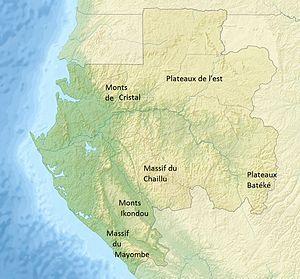
Emplacements des massifs montagneux du Gabon d'après ""Gabon relief location map.jpg"""
Les Nzebi, Nzébi ou Bandjabis constituent un peuple d'Afrique centrale ; ils vivent principalement au Gabon mais aussi en république du Congo. Ils sont, dès le XIXᵉ siècle, connus pour savoir extraire le minerai de fer et le travailler. Ils se déplacent, à cette époque, dans la région de Mayoko, et plus précisément près du gisement de fer de Lékoumou qui est encore en exploitation aujourd'hui.
Le Gabon est un pays d’Afrique centrale, baigné par l'Atlantique, au sud du golfe du Biafra, dans le golfe de Guinée. Situé à hauteur de l’équateur, le climat y est tropical chaud et humide.
Les plateaux Batéké sont un ensemble de plateaux se situant à la frontière entre la république du Congo et le Gabon. Ils ont donné leur nom à deux départements :